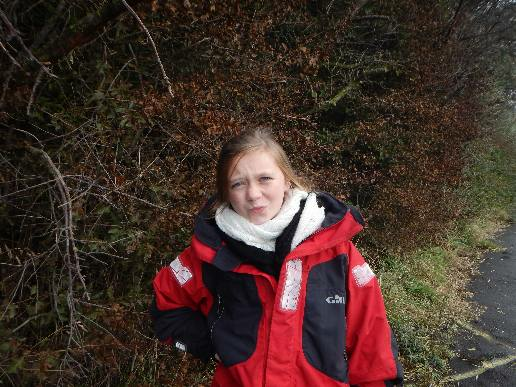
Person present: Yes